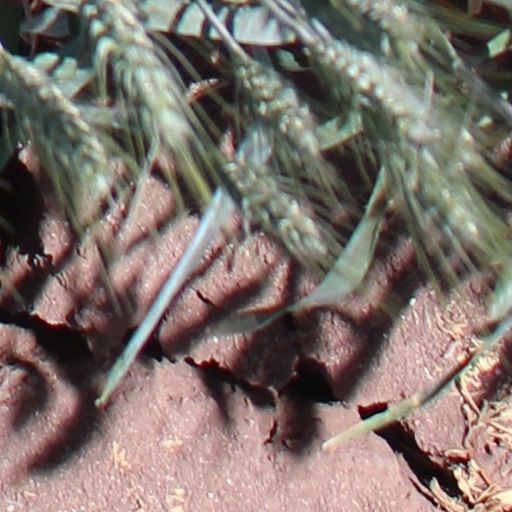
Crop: wheat